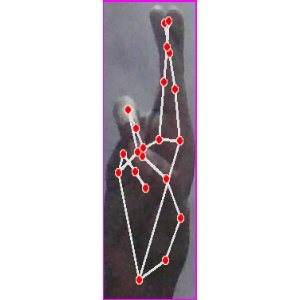
अक्षर: र